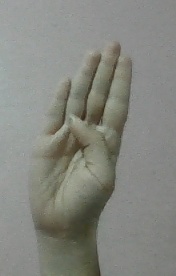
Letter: kaaf